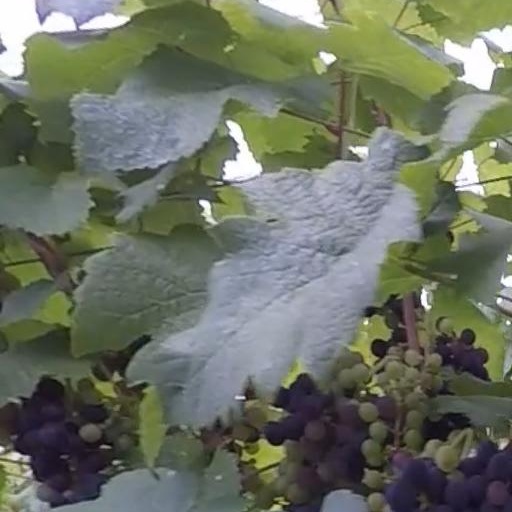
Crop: grape